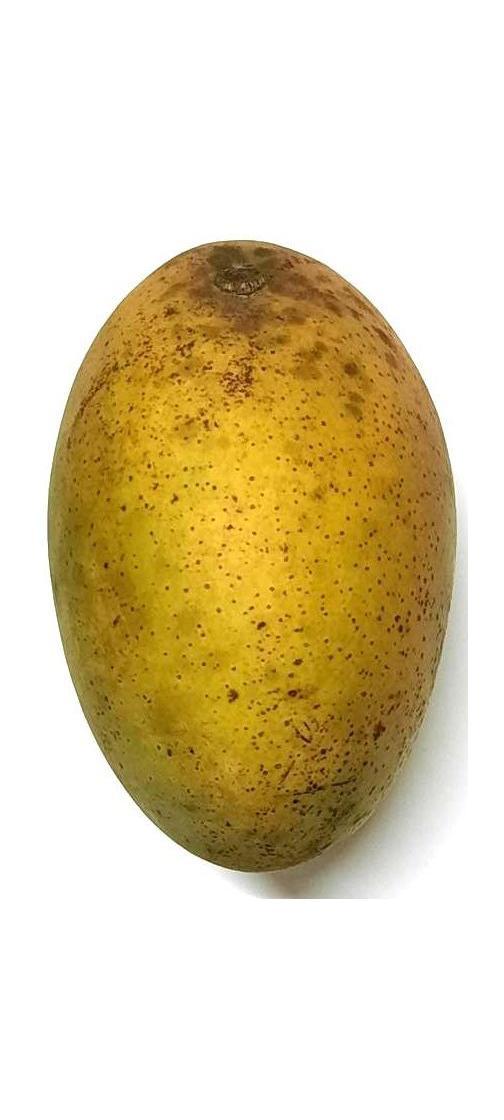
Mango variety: Shada